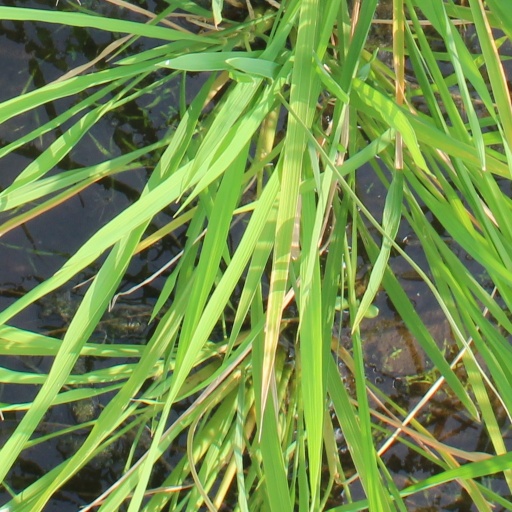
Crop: rice